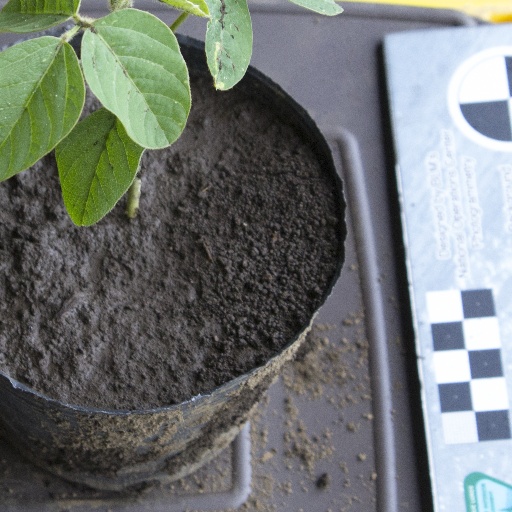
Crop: soybean